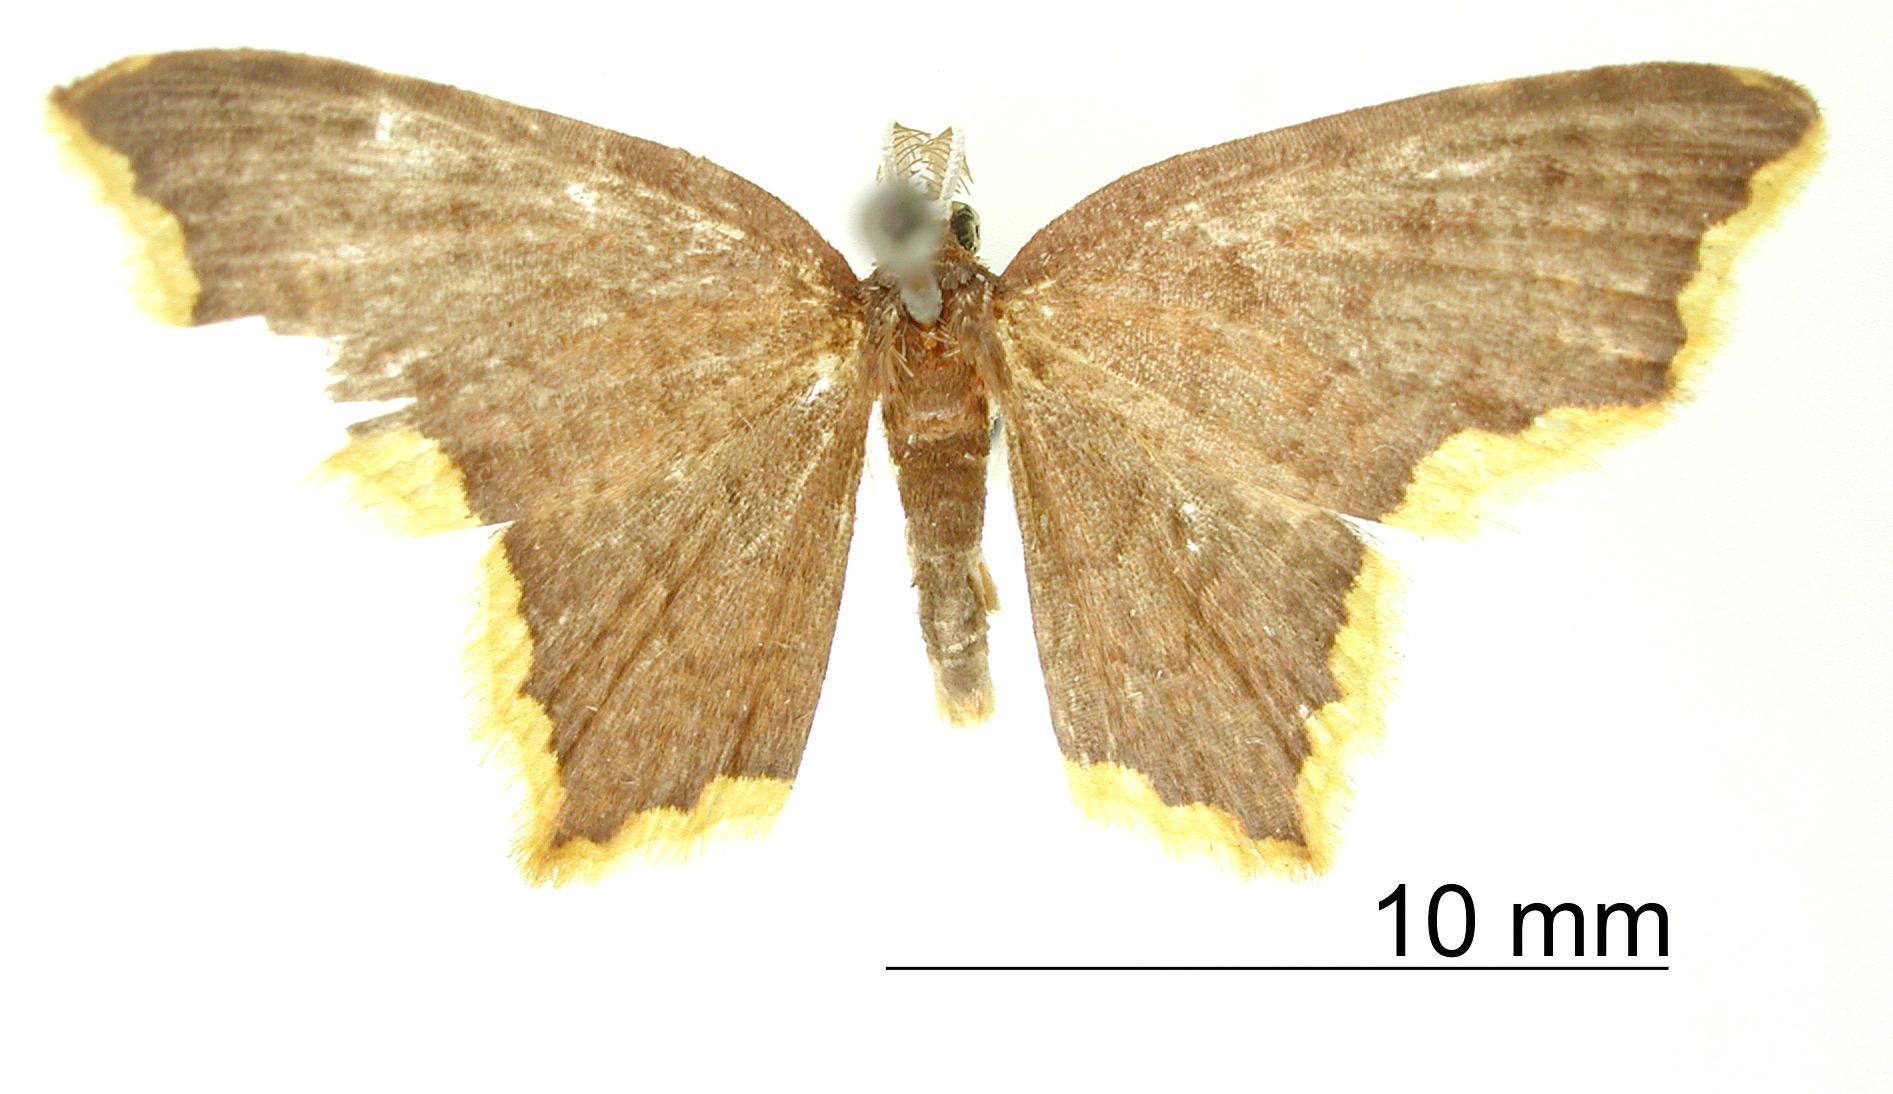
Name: Amaurinia dorisaria
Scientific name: Amaurinia dorisaria Schaus, 1913
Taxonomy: Animalia, Arthropoda, Insecta, Lepidoptera, Geometridae, Larentiinae
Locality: Juan Vinas, Costa Rica